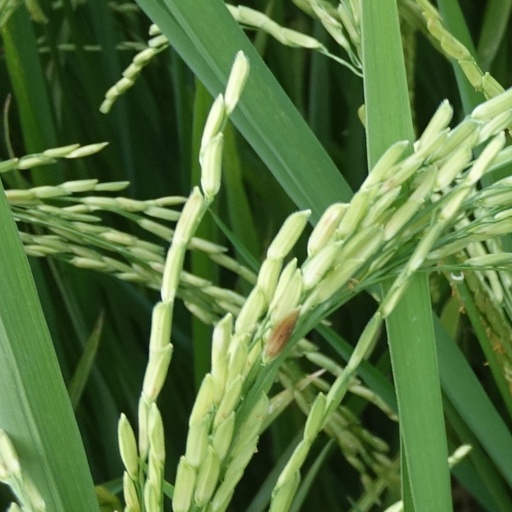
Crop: rice